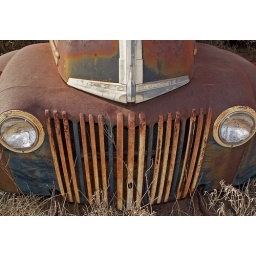
Old Ford truck in a western Oklahoma pasture